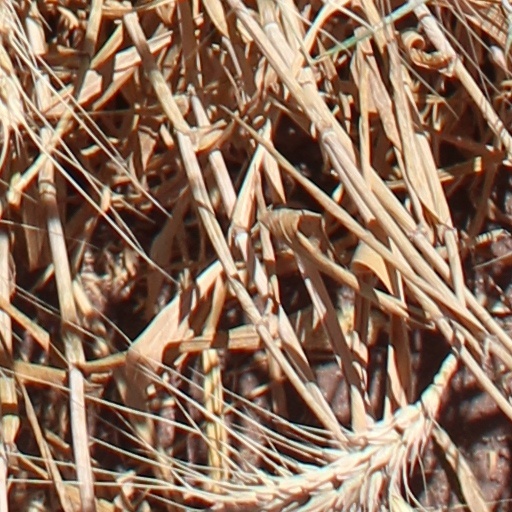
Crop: wheat